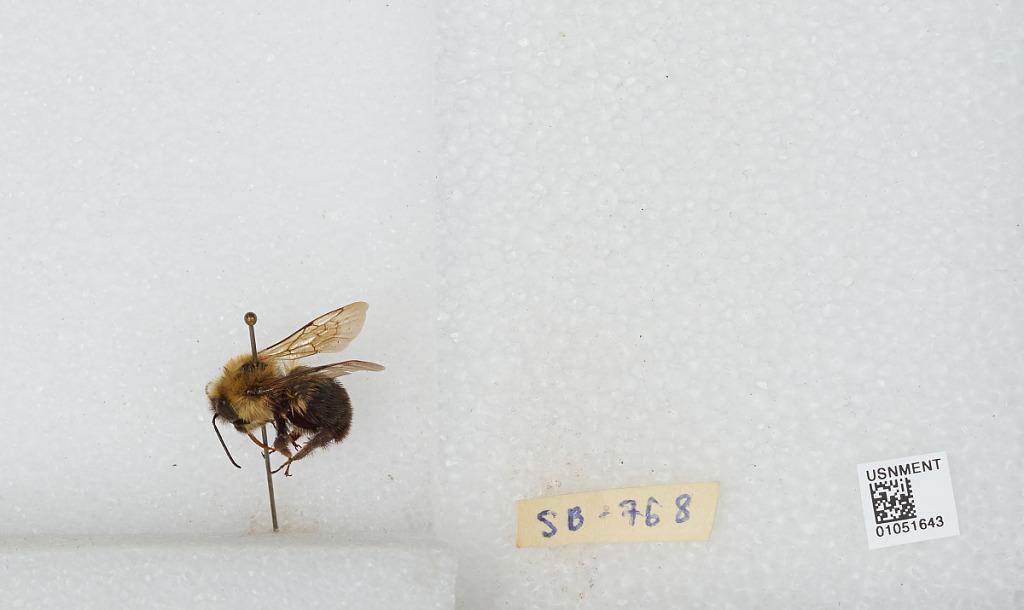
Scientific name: Bombus sp.